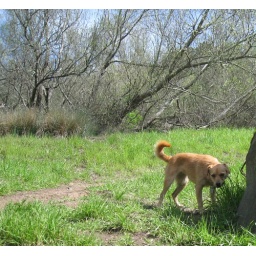
Stella, eatin grass in glen canyon